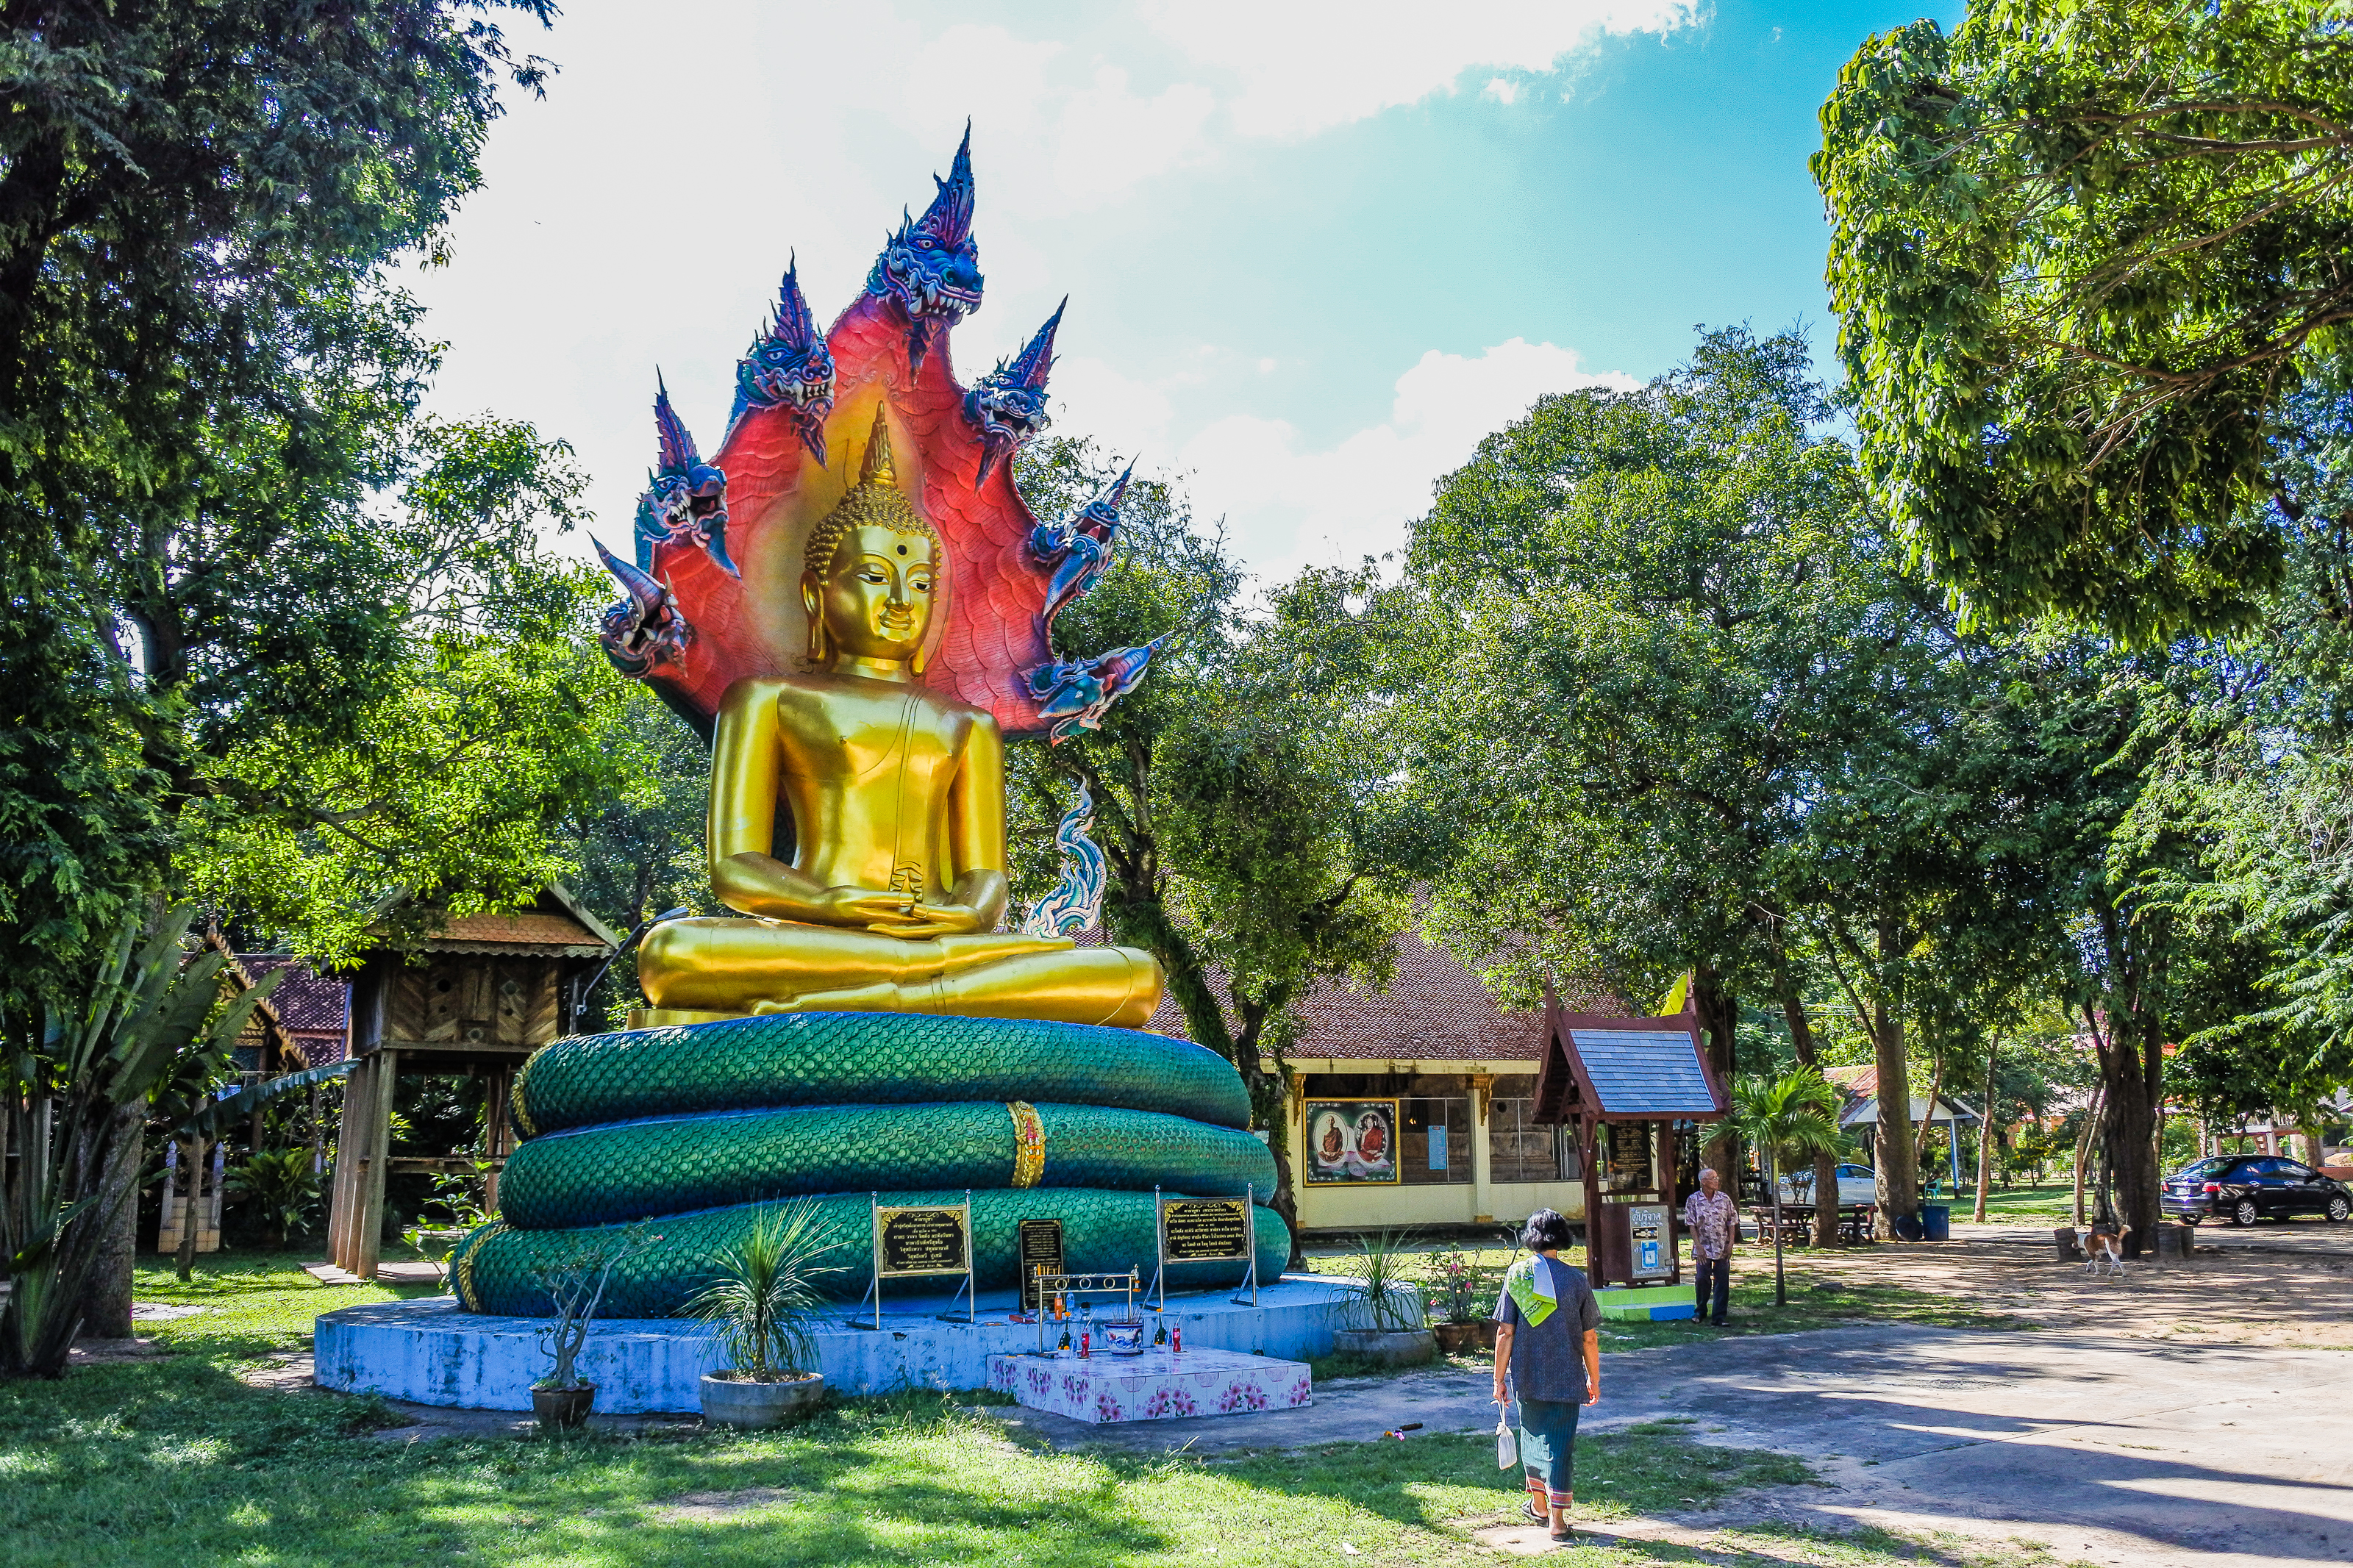
big, cobra, king of nagas, view, biggest, buddha, golden, religions, thailand snakes, serpent, landmark, sky, payanak, statue, thai, ancient, goldbuddha, traditional, background, style, worship, homage, religious, snake, believe, buddha with naga, life, gold, head, naga thai, design, buddhaimage, belief, architecture, art, famous, green, wallpaper, sculpture, wat, buddhism, places, blue, culture, buddhist, temple, garden, travel, naga, place of worship, hindu temple, botany, leisure, shrine, building, tree, tourist attraction, fictional character, tourism, recreation, plant, hill station, historic site, world